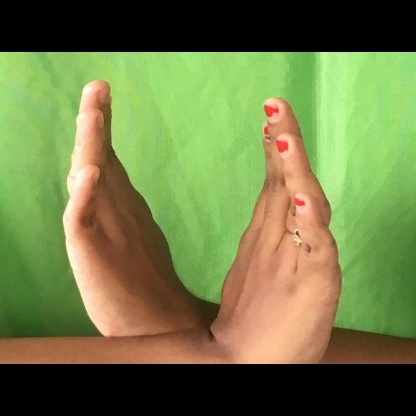
Mudra: Swastikam